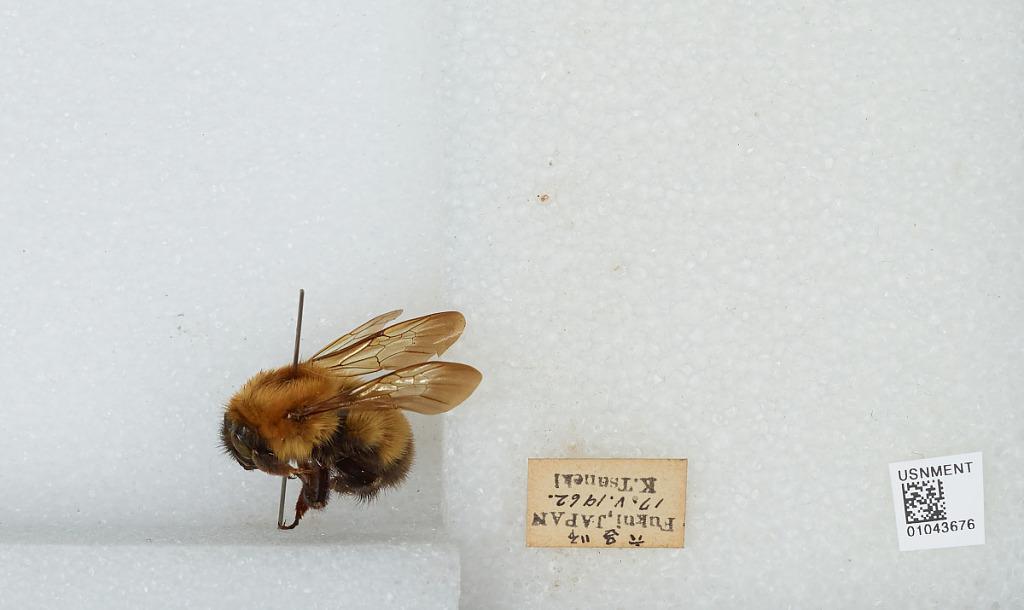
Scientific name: Bombus sp.
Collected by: K. Tsuneki
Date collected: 1962-5-17
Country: Japan
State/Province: Fukui